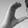
ASL letter: C